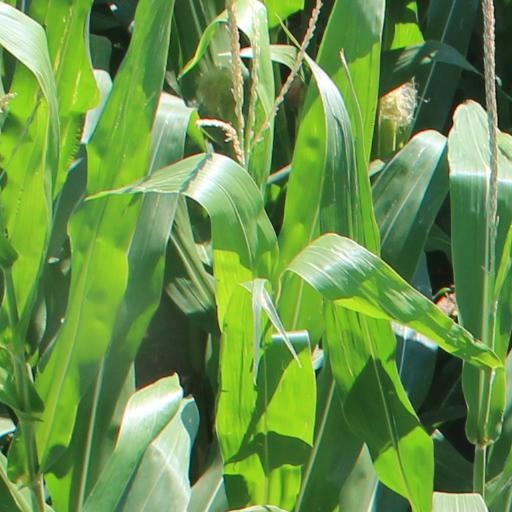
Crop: maize; corn